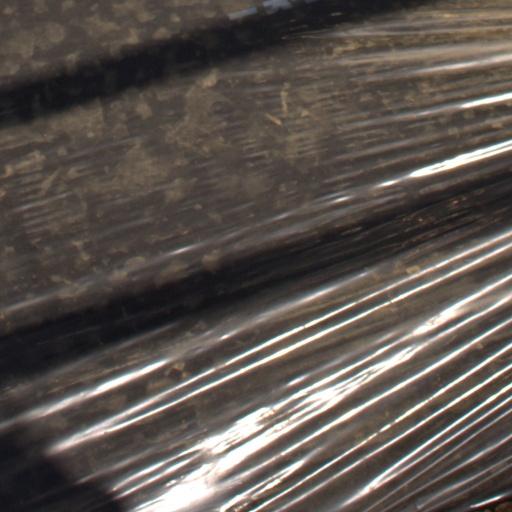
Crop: Jerusalem artichoke